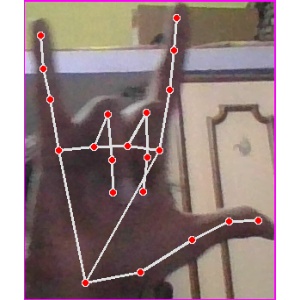
अक्षर: व